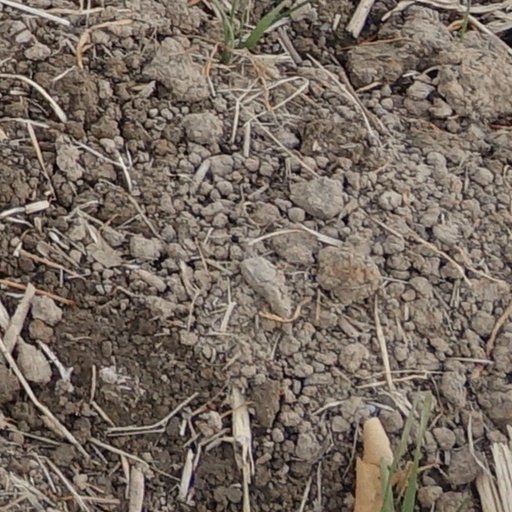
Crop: wheat